Omar Elabdellaoui

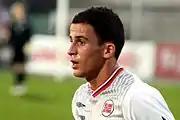
Elabdellaoui playing for Norway U21 in 2011

On 17 June 2014 he was offered a contract by Greek club Olympiacos. He signed for the club the next day, stating that he was very excited to be a part of the club.